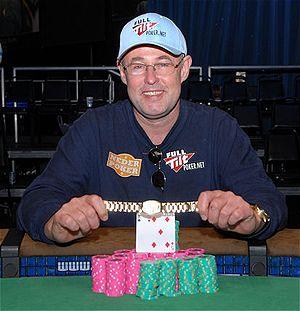
Rob Hollink est un joueur de poker professionnel néerlandais.